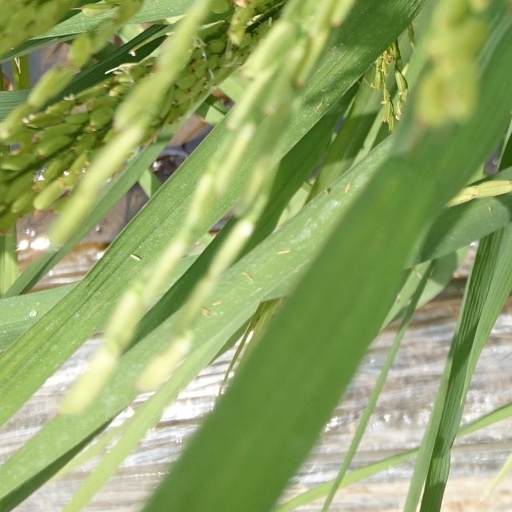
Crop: rice